Chromonastiri

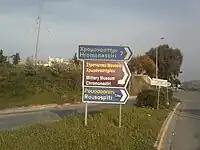
sign to Chromonastiri, the War Museum and Roussospiti

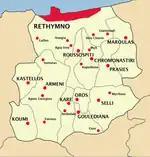
The settlements of the former municipality of Rethymno

Chromonastiri is located 11 km southeast of Rethymno, east of the Mount Vrisinas at an altitude of 360 meters The name means “Color and Monastery”, and probably this name comes by the coexistence of the village and the monastery of Panayía Kerá (back to the Second Byzantine and Venetian period). Built around the 12th-13th centuries and has been characterized as a traditional village, as several buildings were built during the Venetian period.